Andy Summers

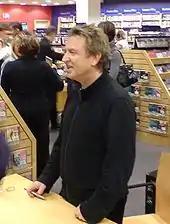
Summers in 2006

During the 2007 Grammy Awards show, the Police played "Roxanne" and subsequently announced that they would be going on tour. The Police Reunion Tour began in Vancouver, Canada, on 28 May 2007 and continued until August 2008, becoming the third-highest-grossing tour of all time.